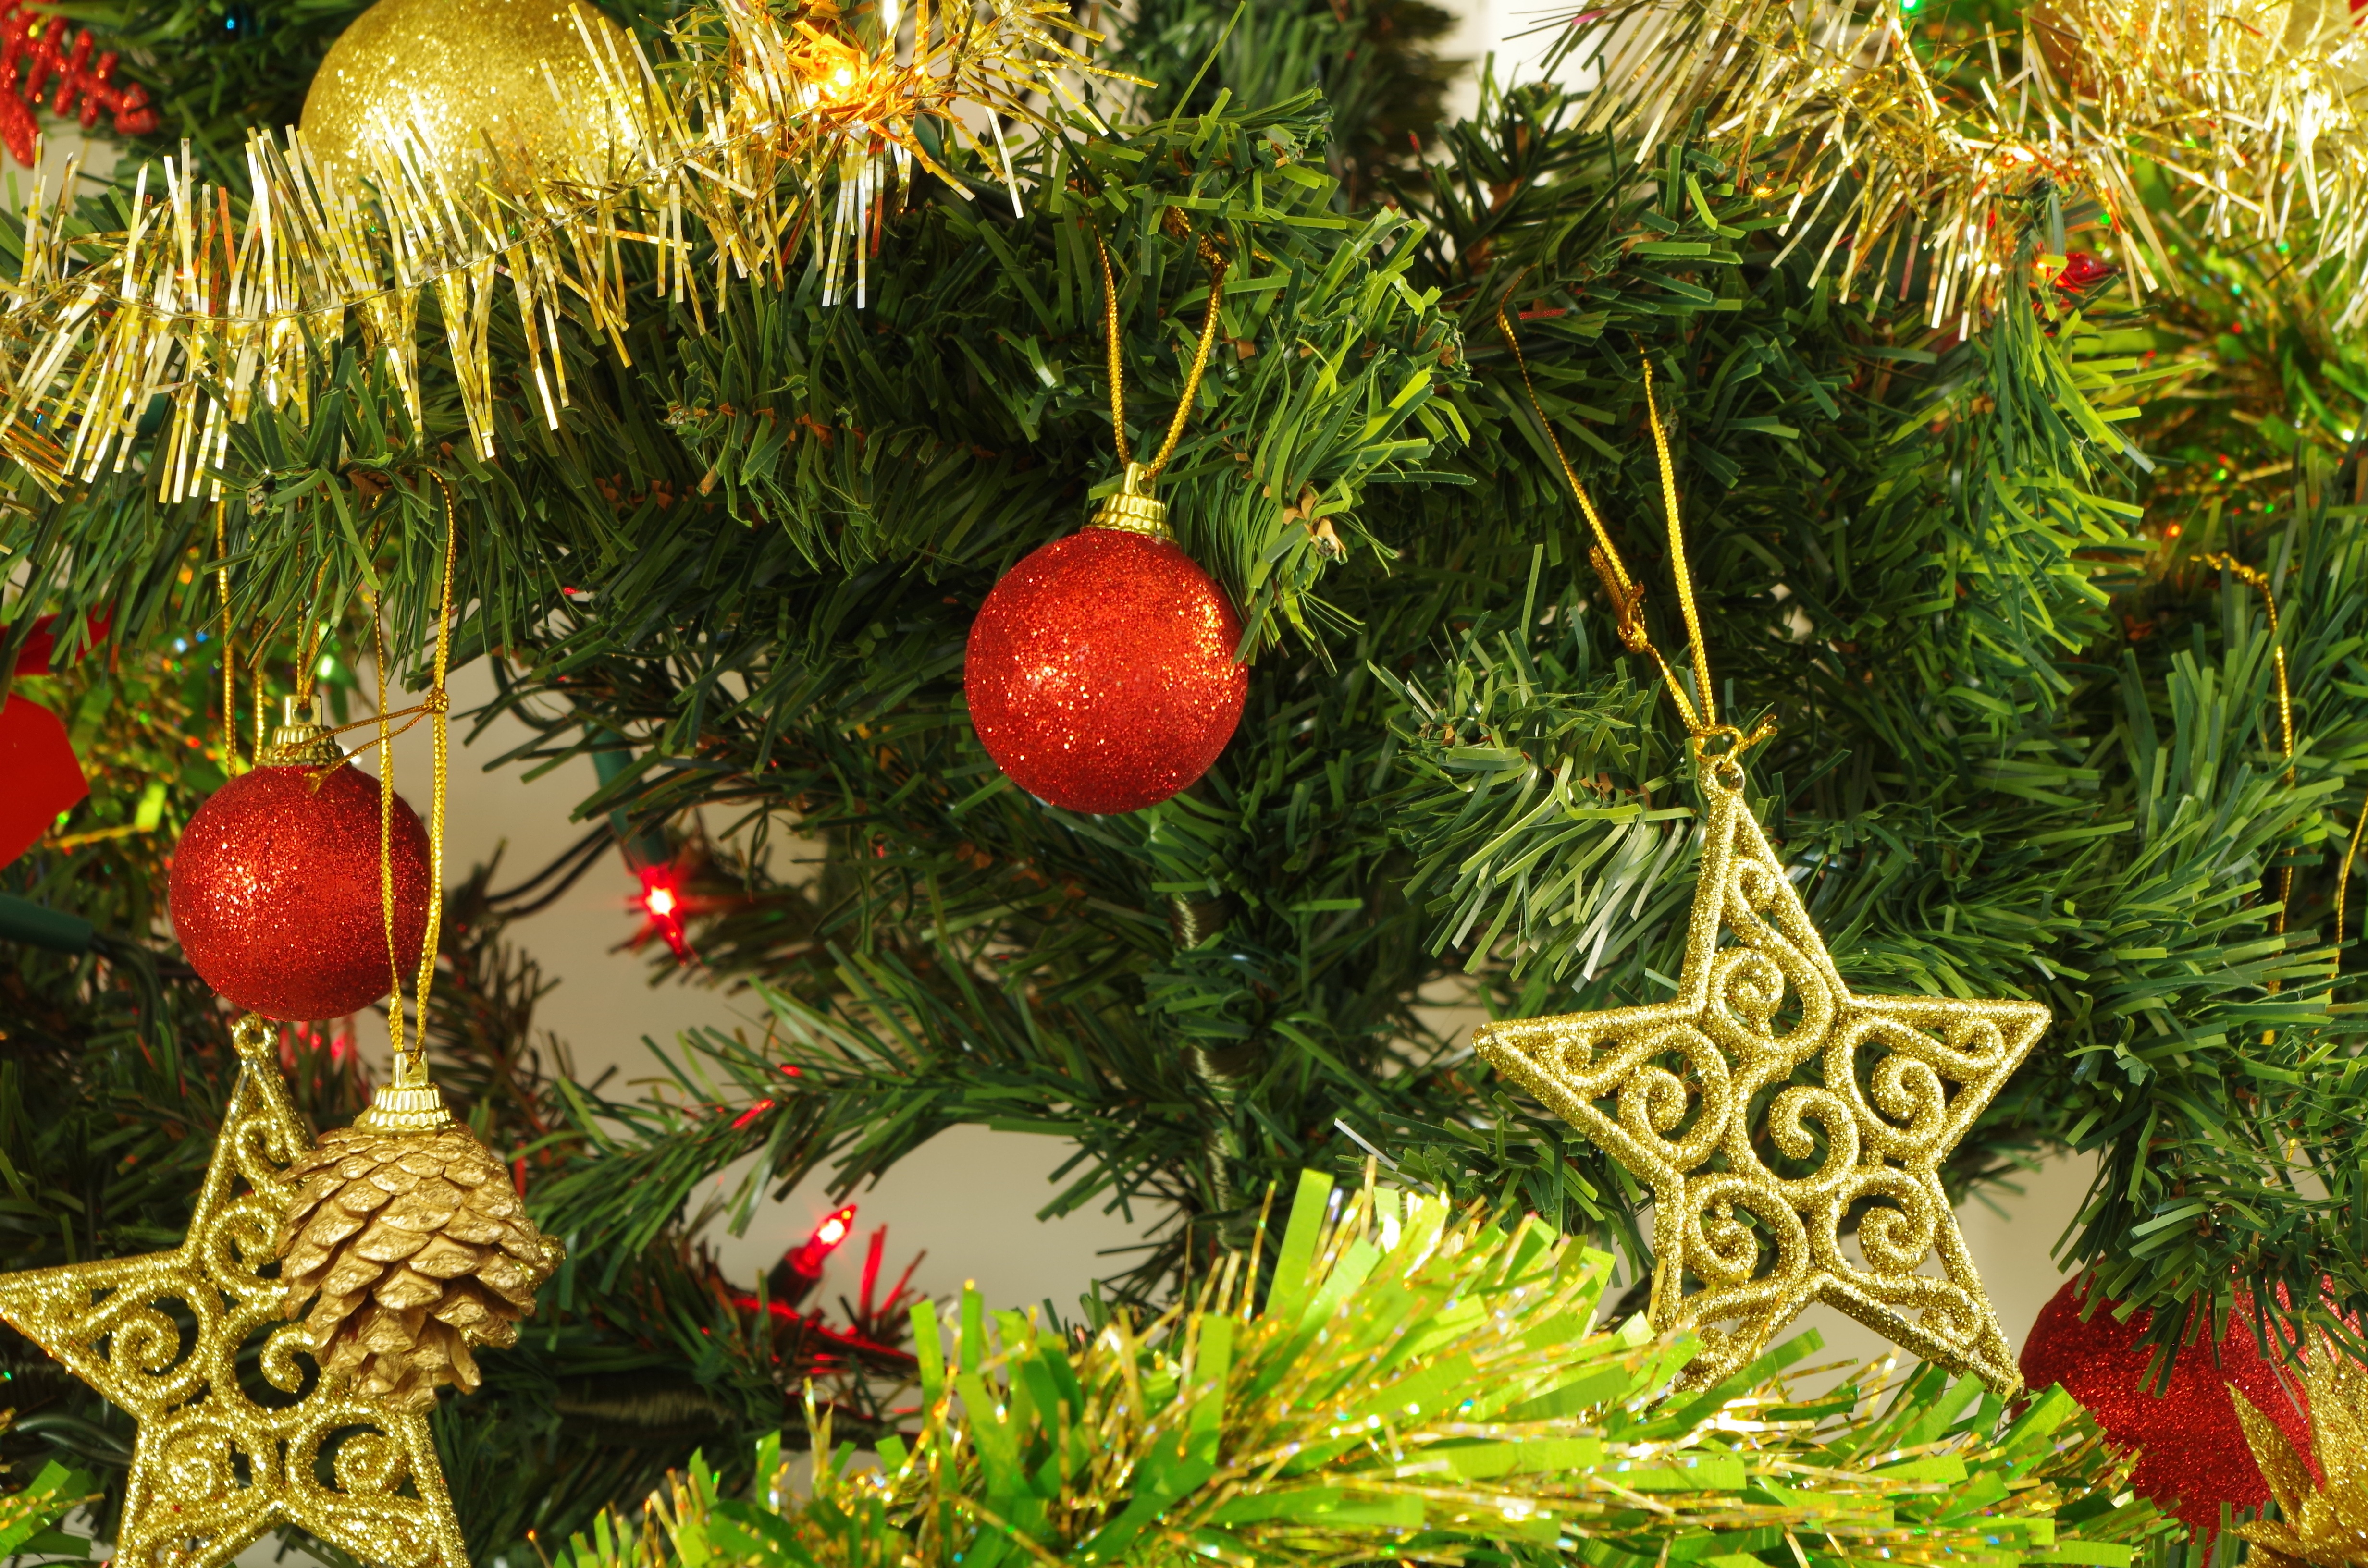
tree, branch, plant, decoration, produce, evergreen, holiday, christmas, fir, decor, christmas tree, conifer, christmas decoration, spruce, ball, decorations, christmas season, woody plant, land plant, festivals